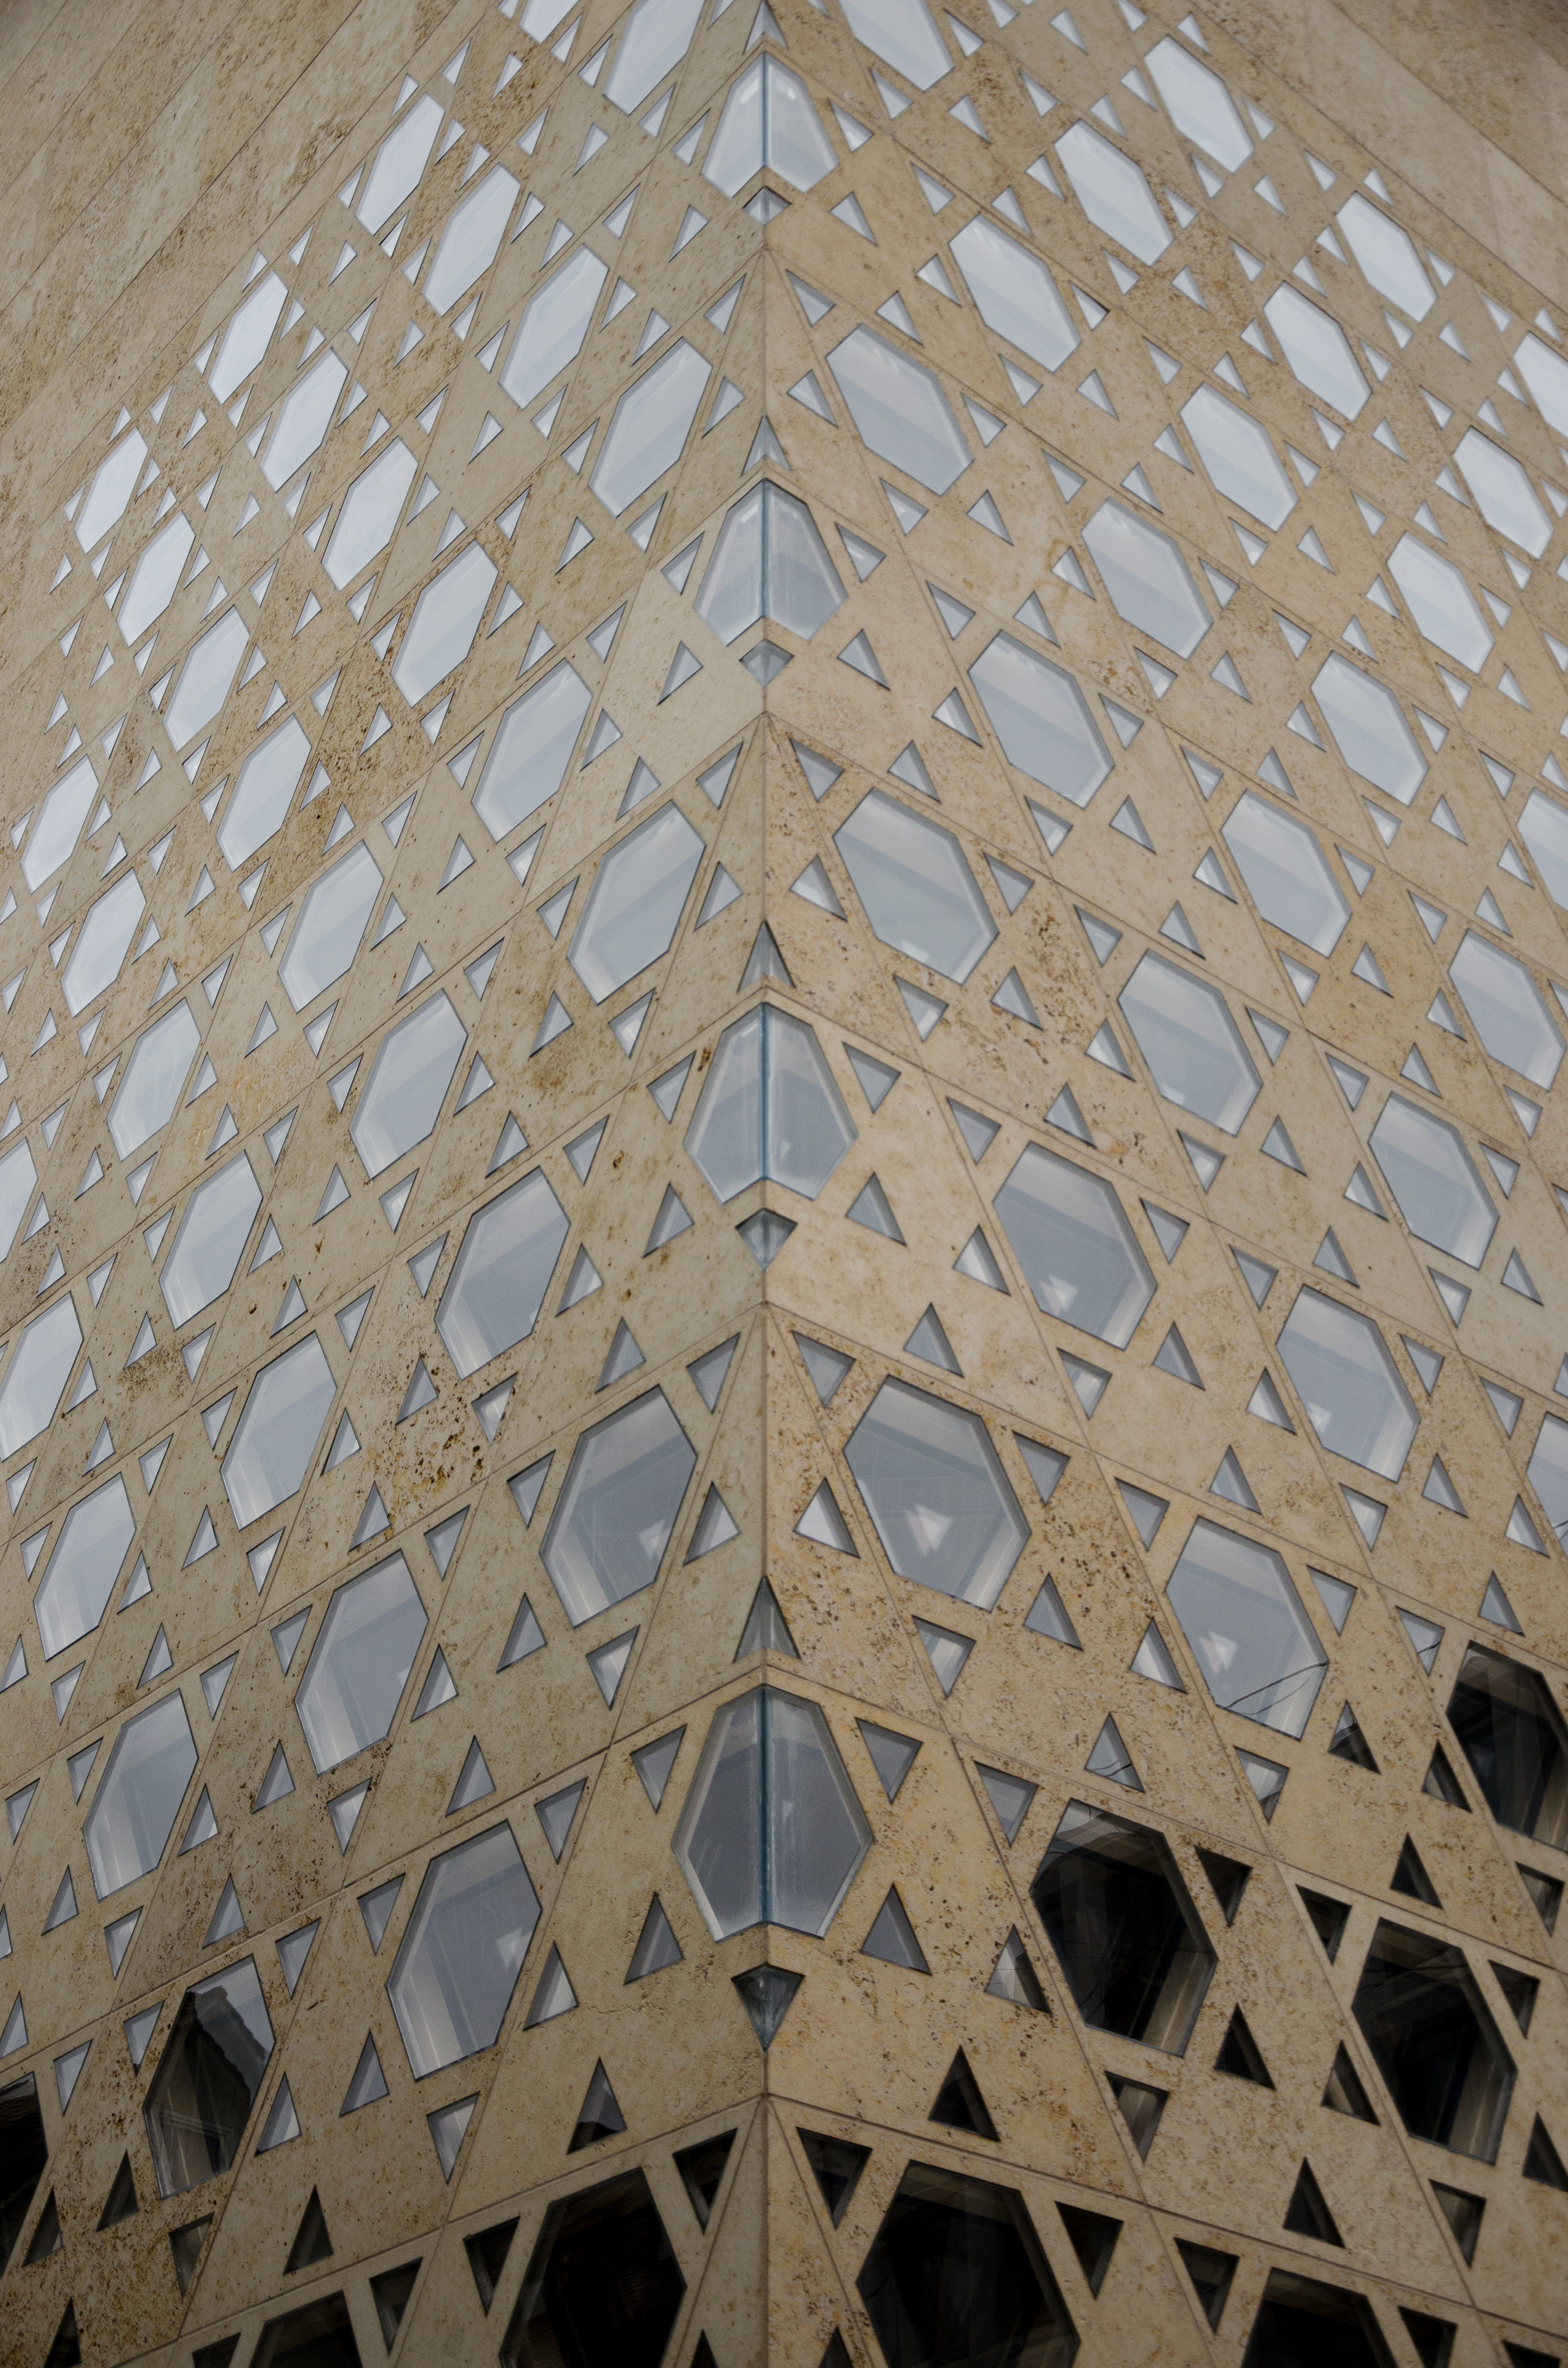
architecture, floor, building, wall, ceiling, pattern, line, symbol, religion, facade, lighting, circle, places of interest, religious, art, design, faith, symmetry, germany, synagogue, orthodox, dome, shape, ulm, judaism, flooring, star of david, jewish religious community, house of god hexagram, weinhof